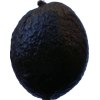
Label: black_avocado